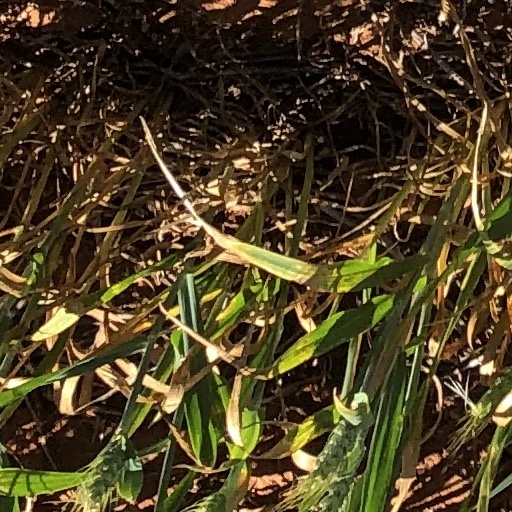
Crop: wheat